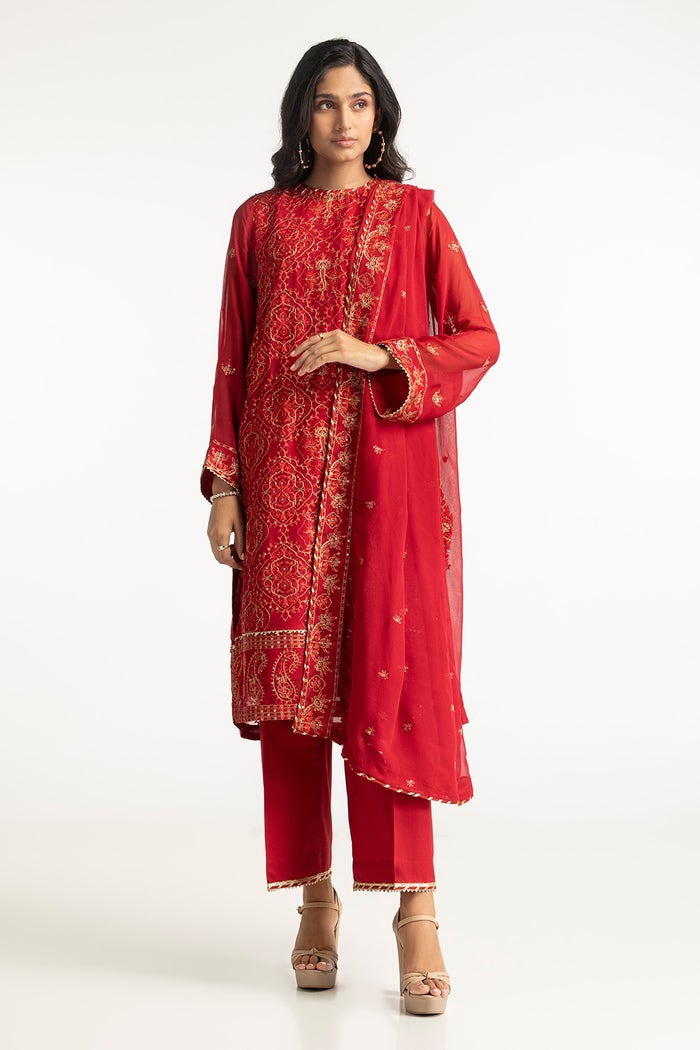
red embroidered chiffon suit